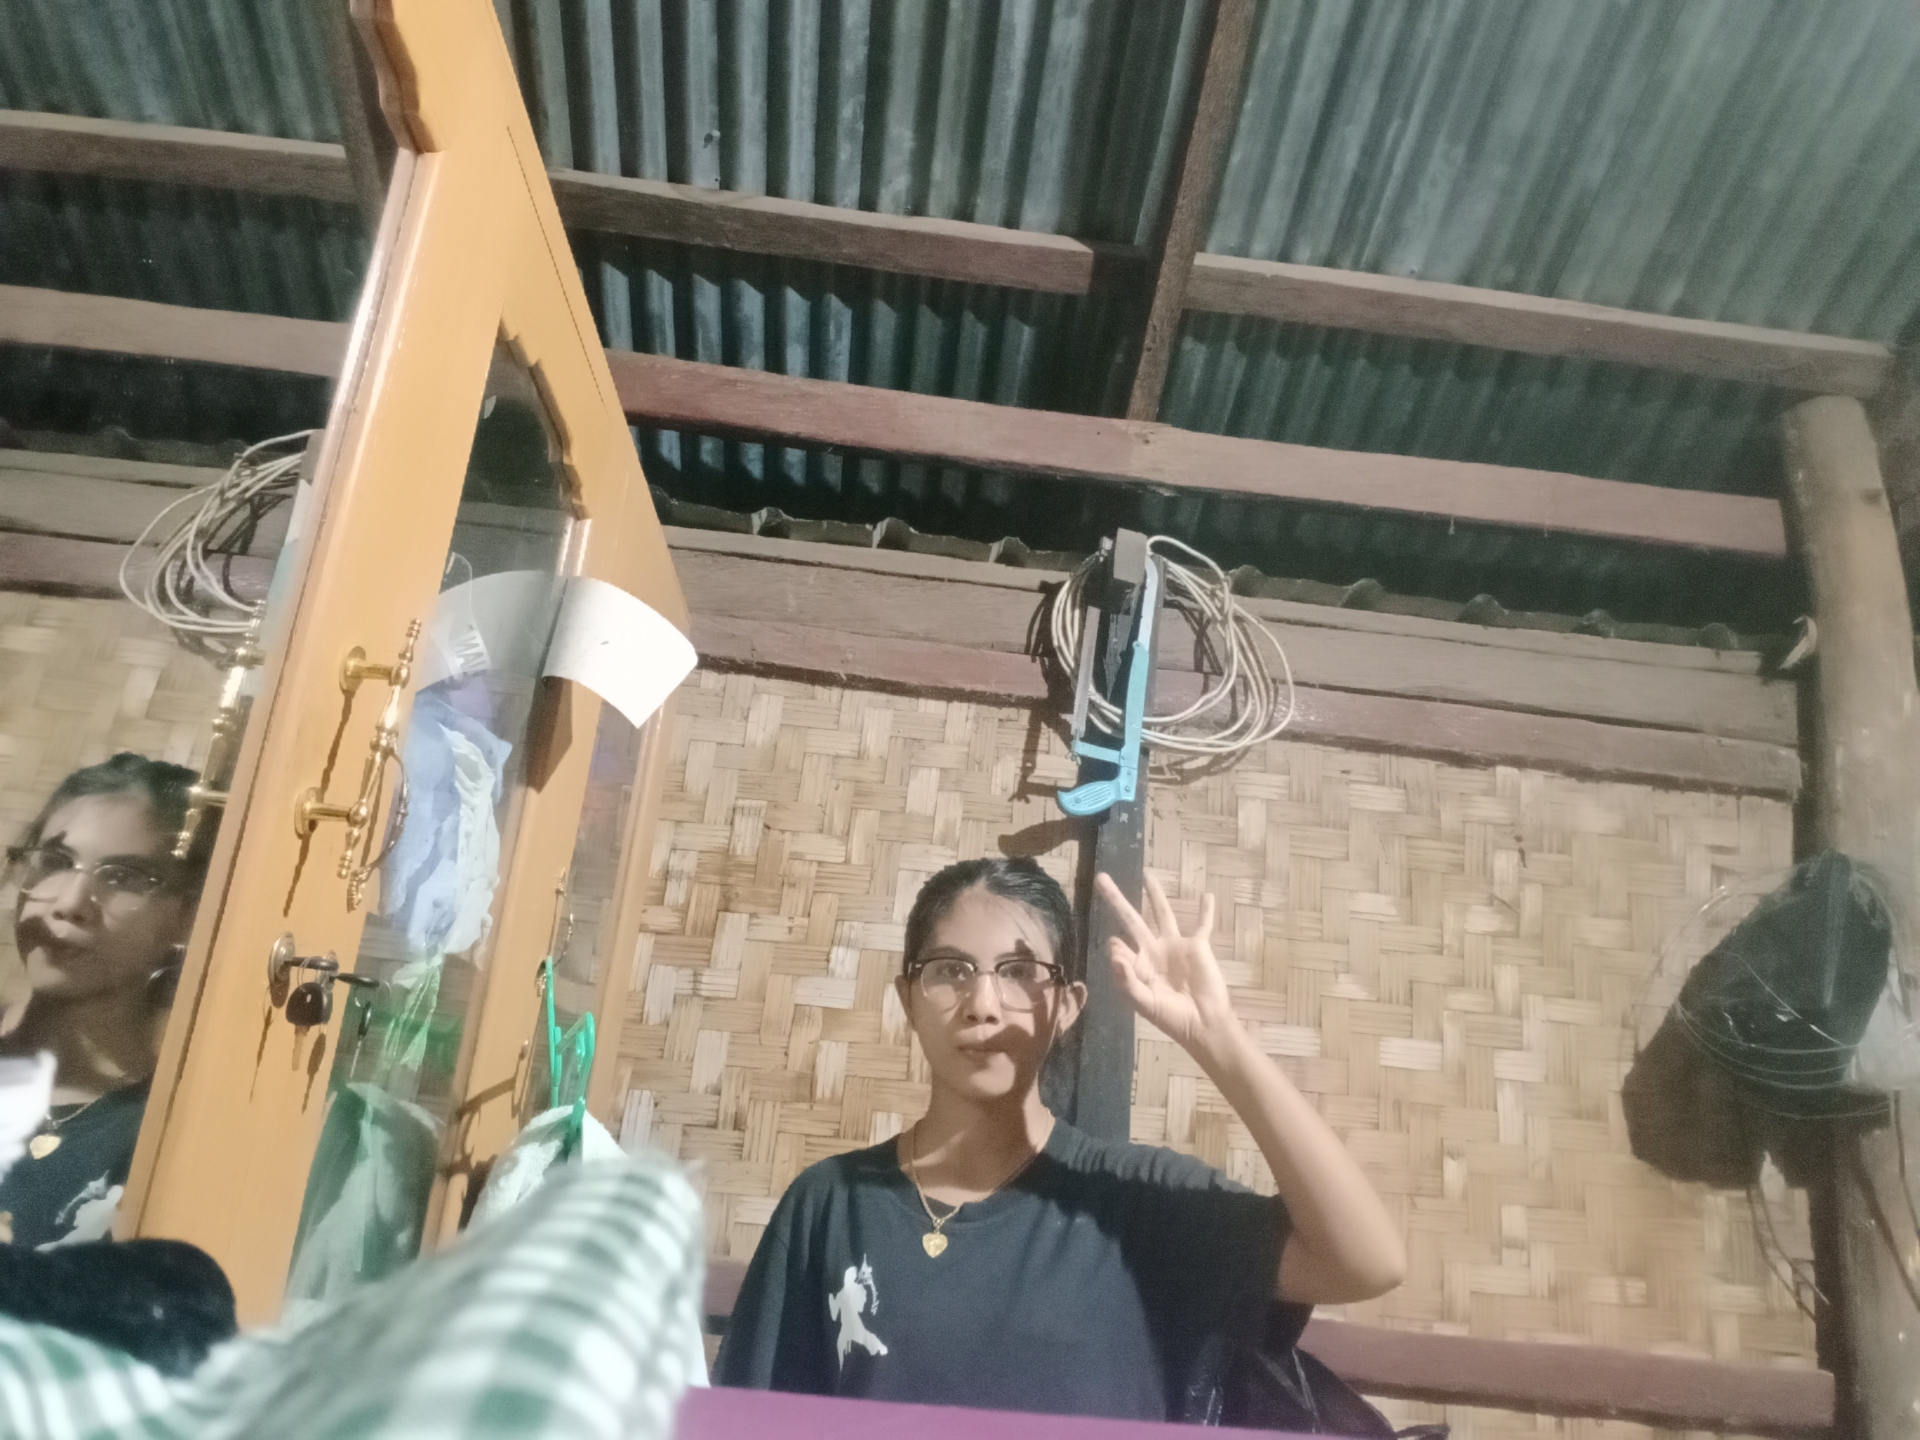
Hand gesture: ok